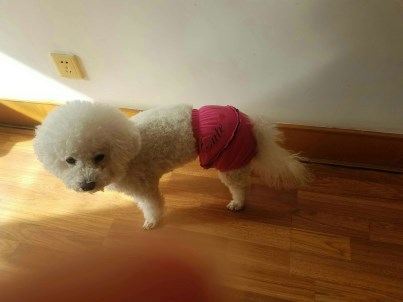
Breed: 3083-n000117-Bichon_Frise